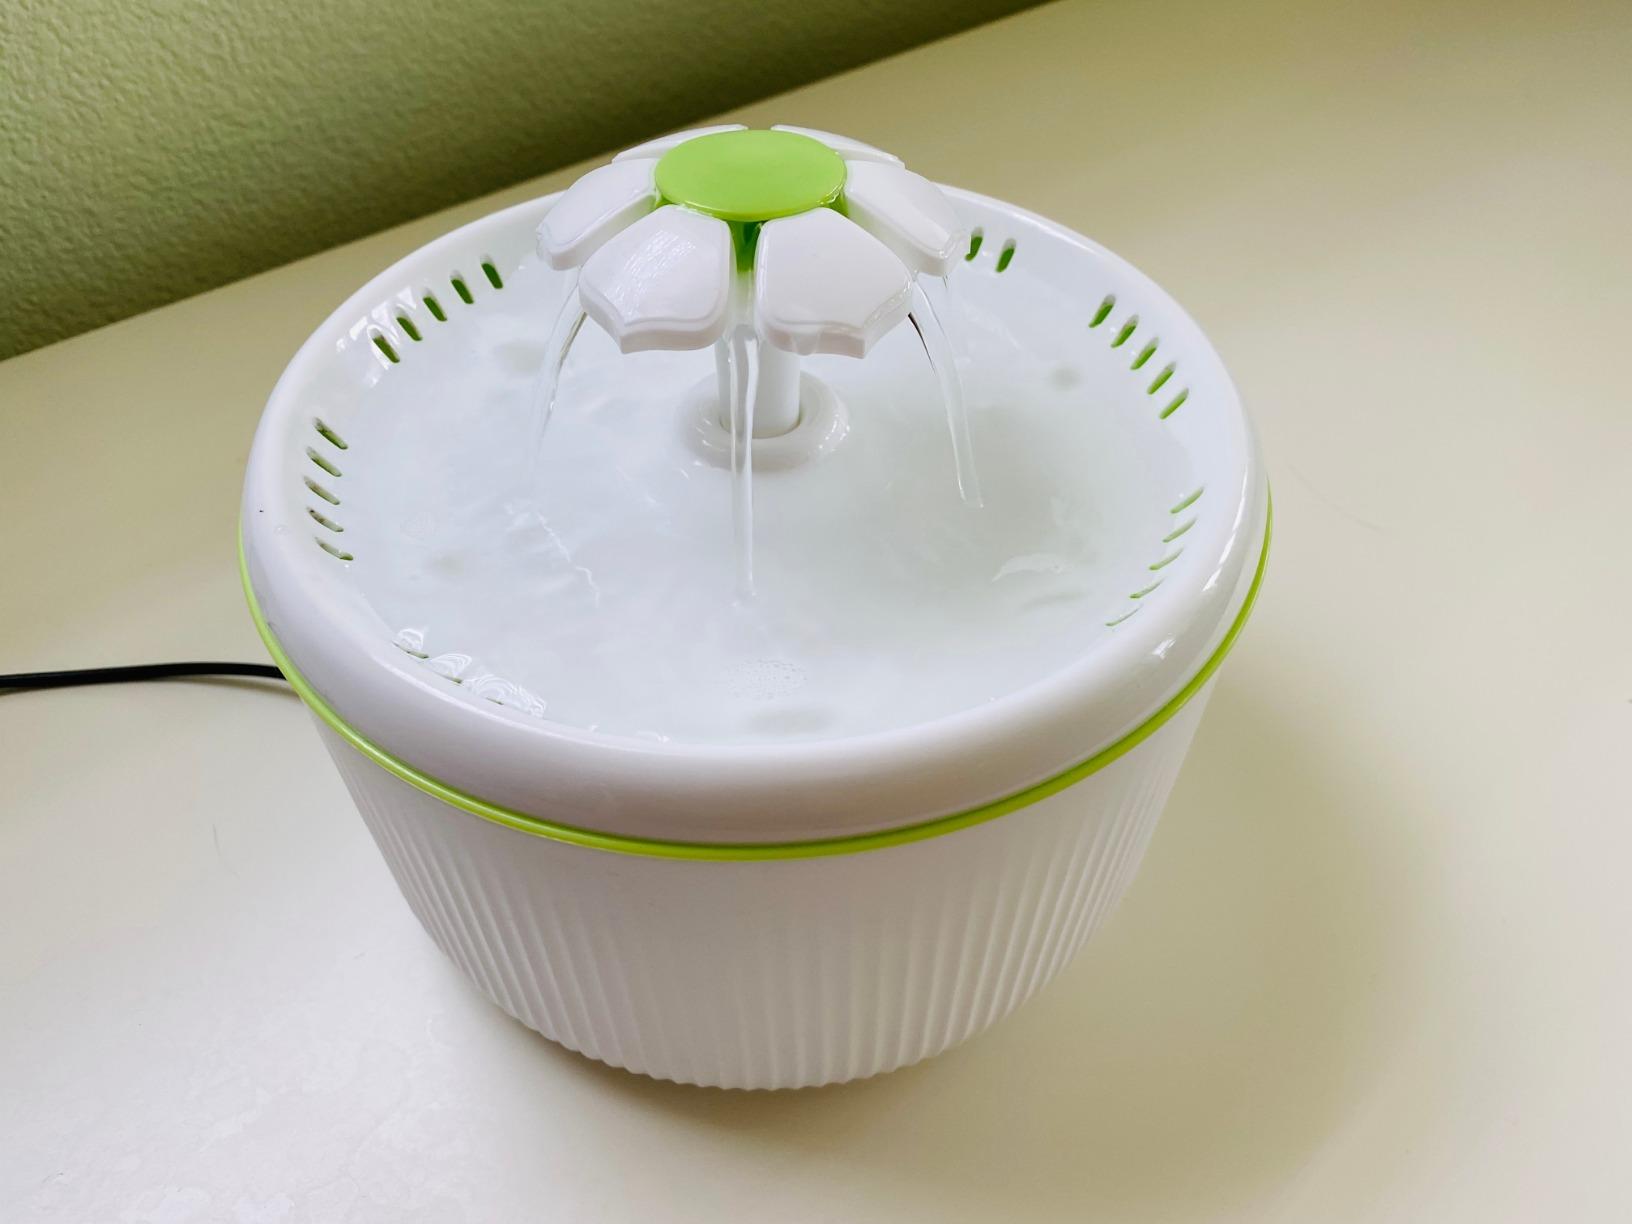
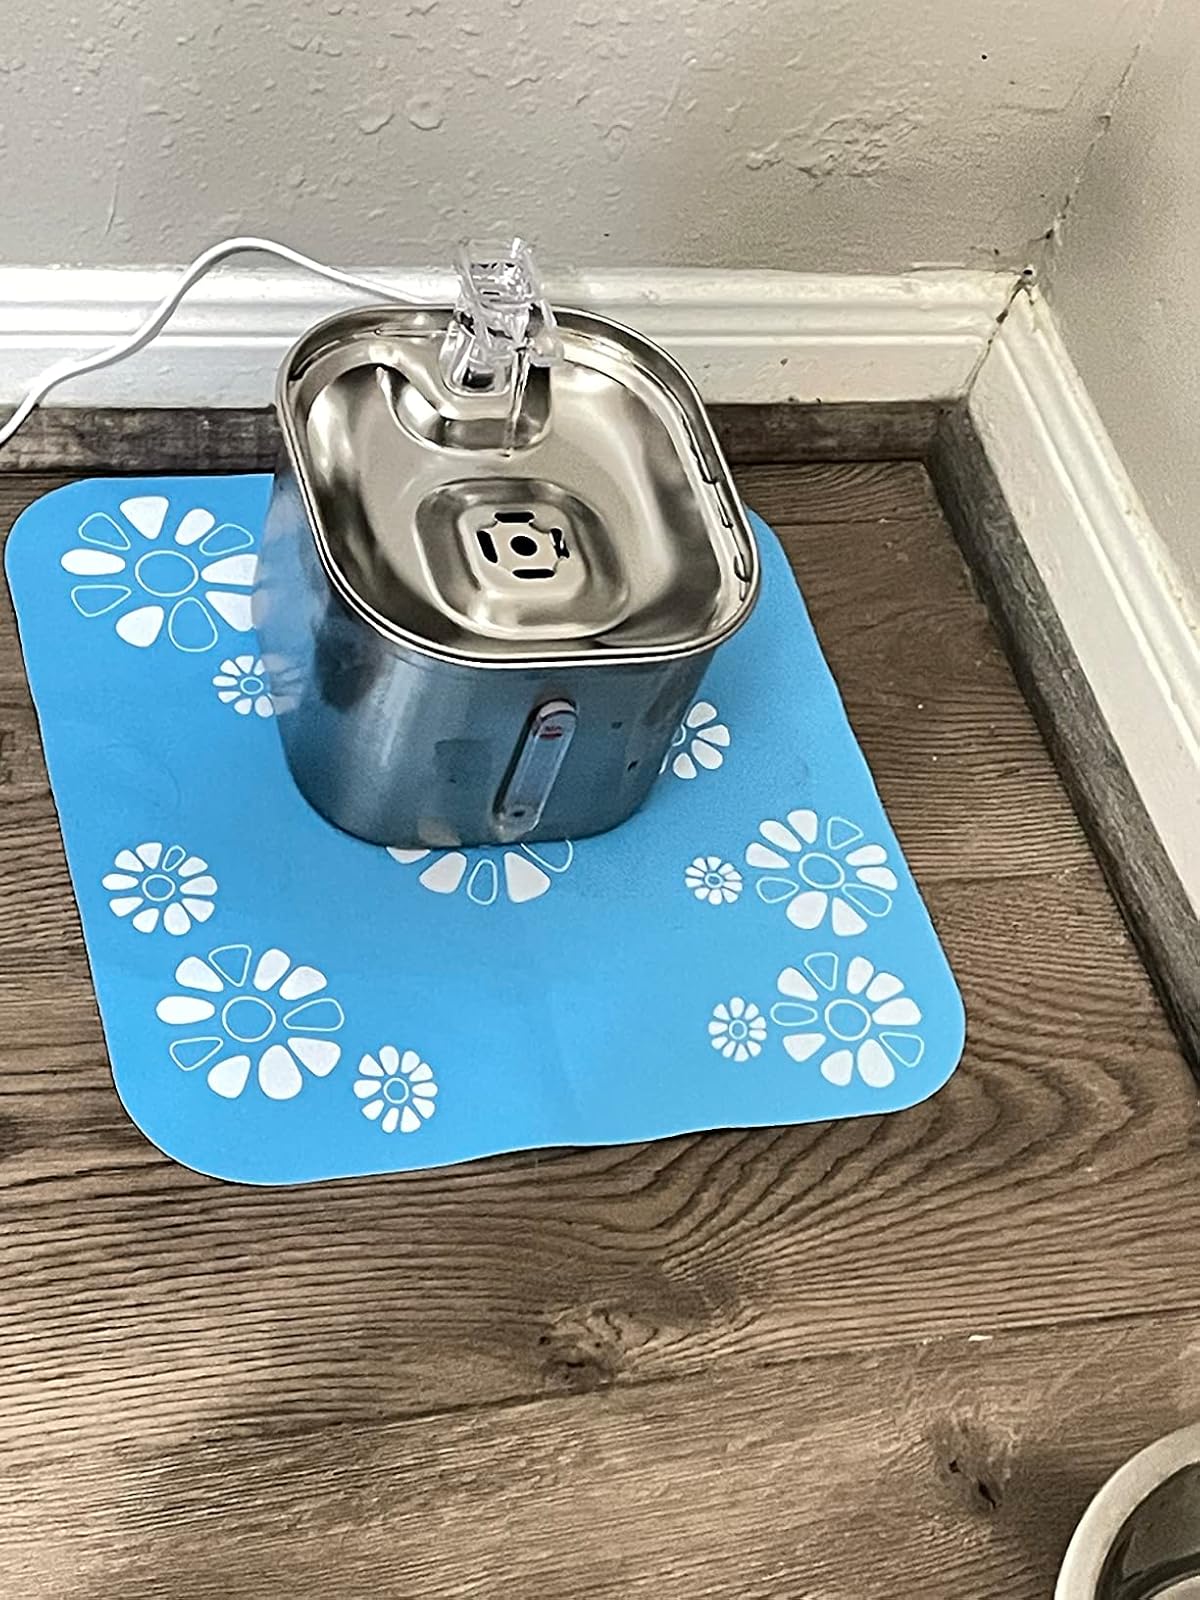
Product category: items_bowl
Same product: no